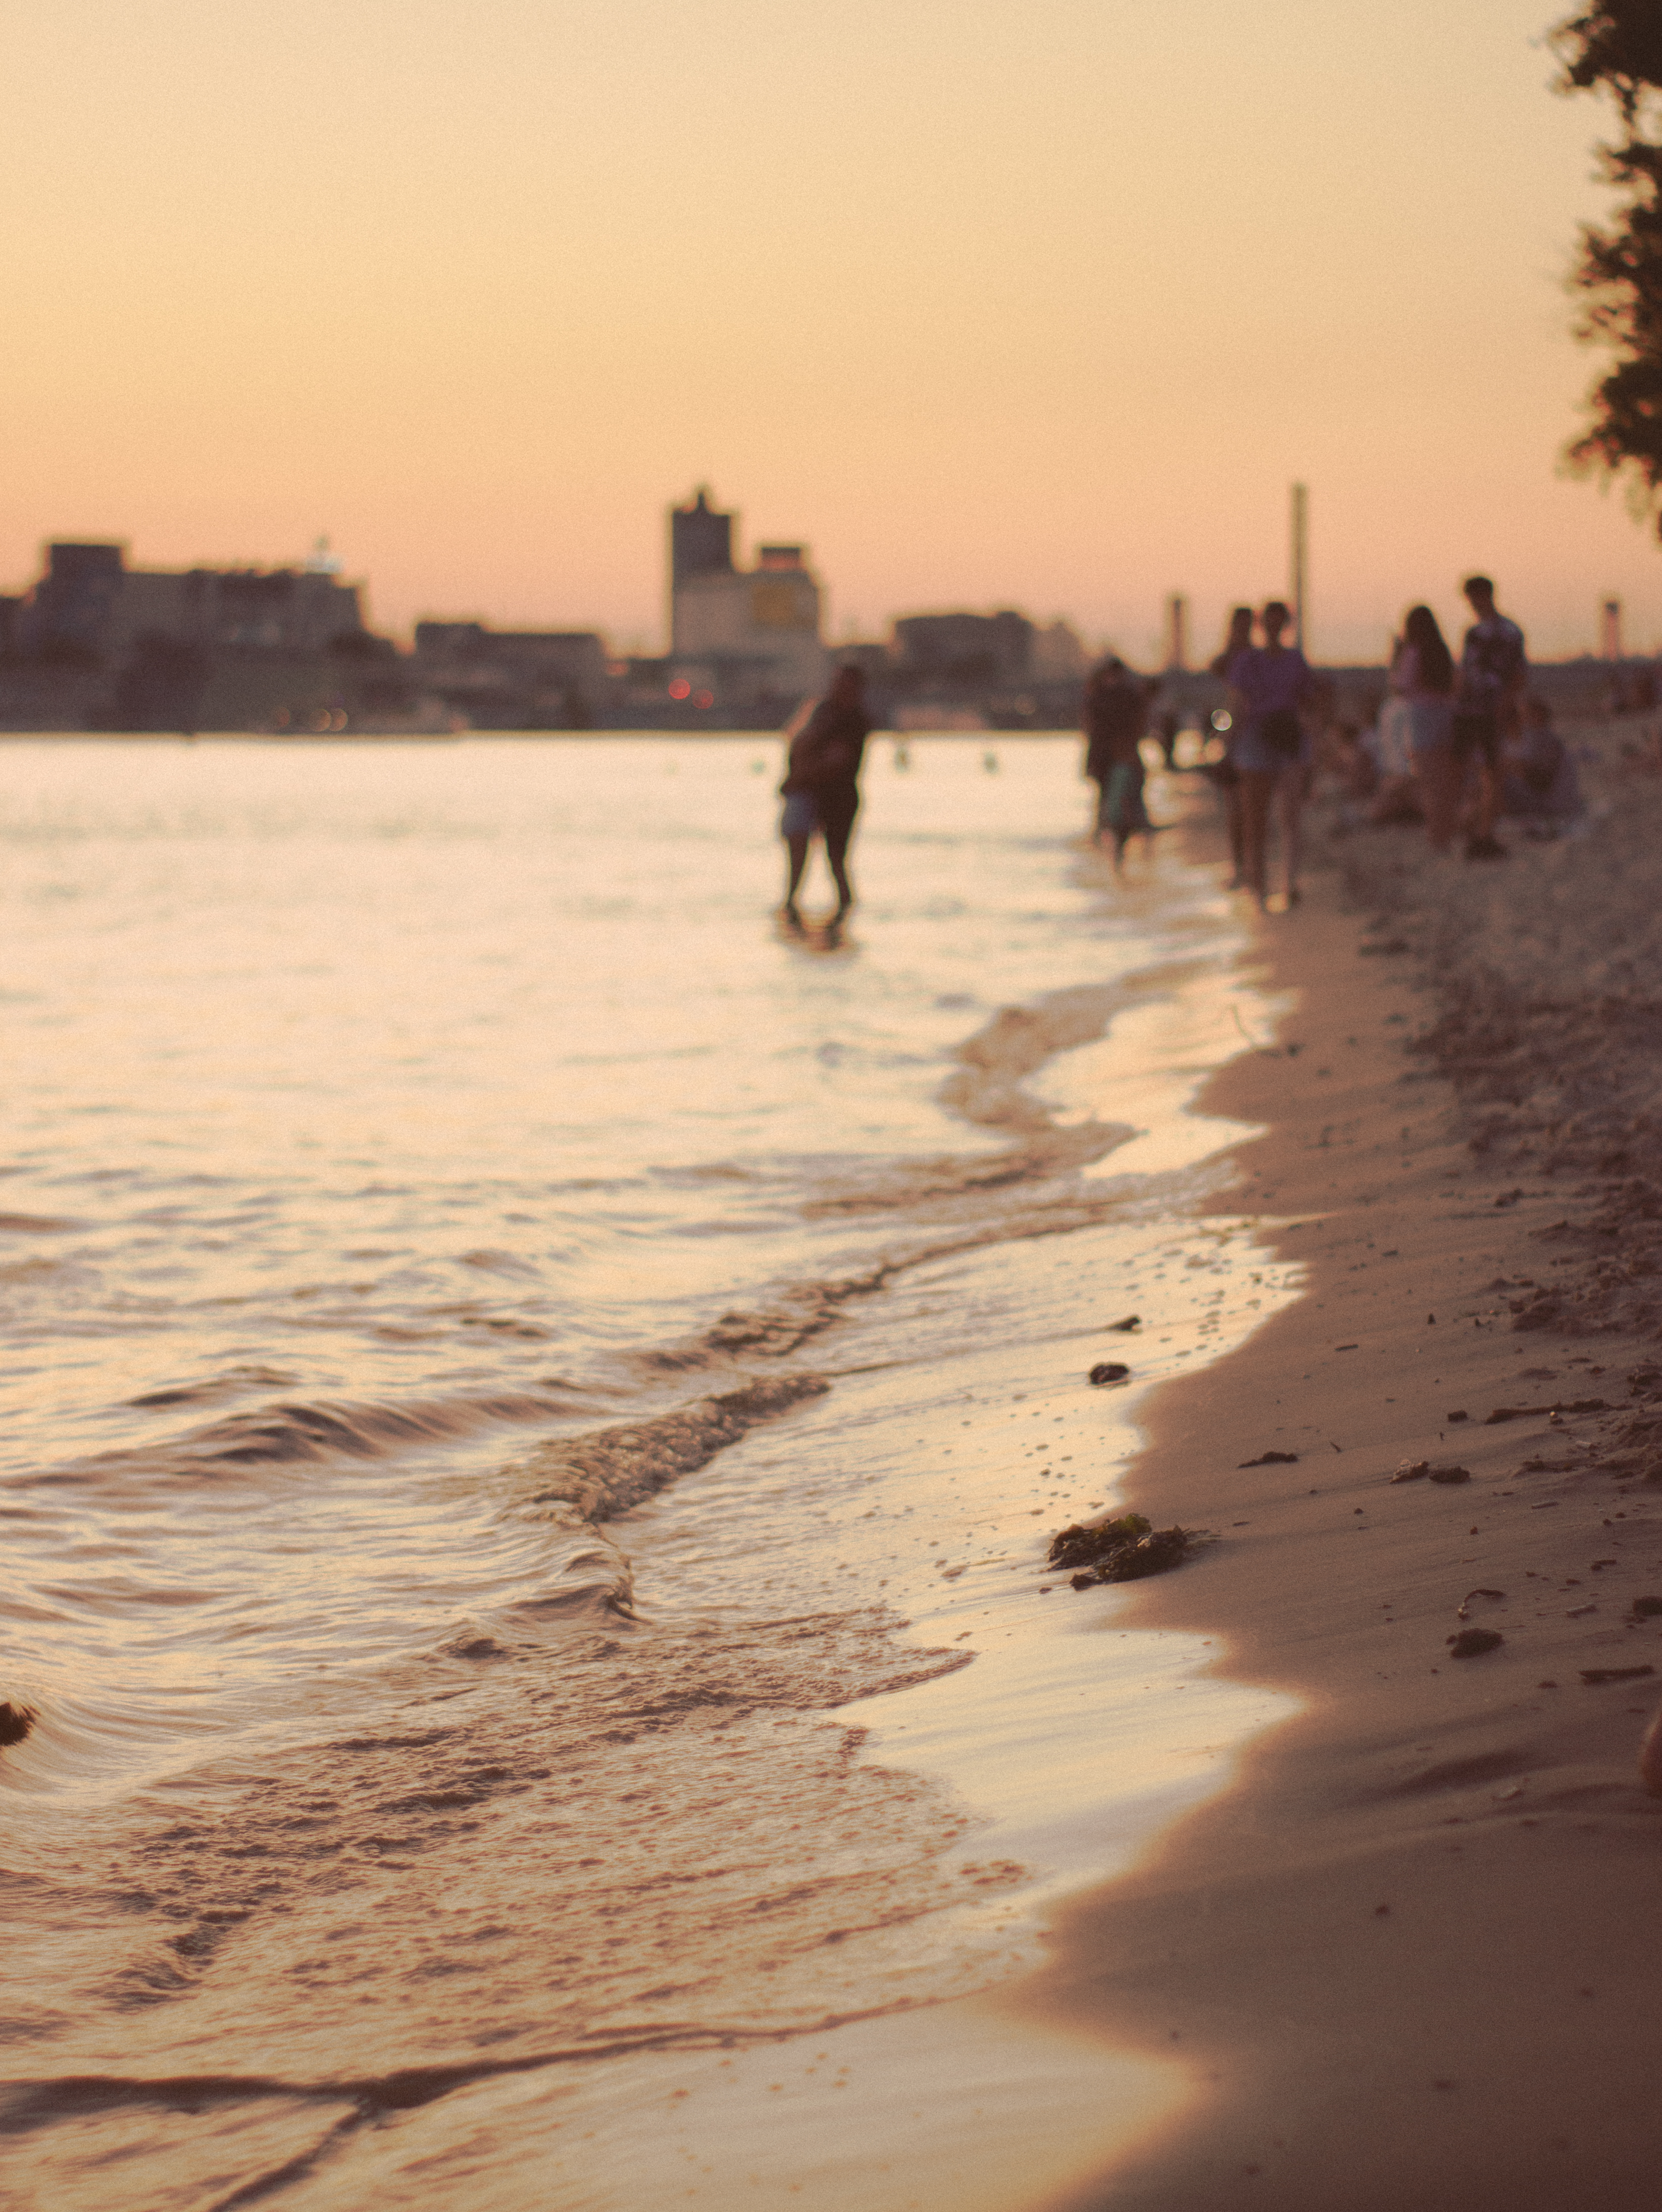
beach, landscape, ocean, sand, sunset, water